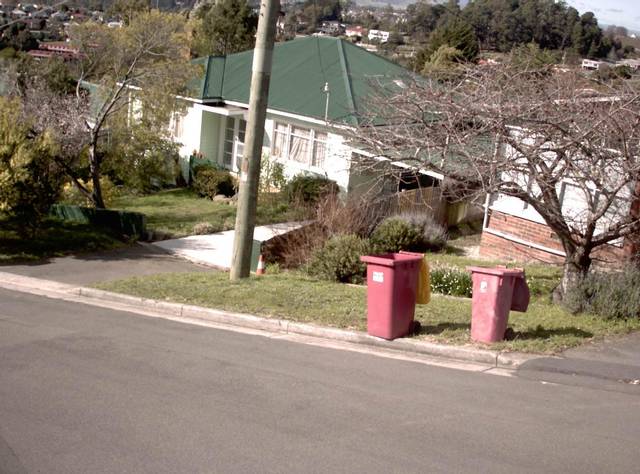
Region: Australia
Coordinates: -41.463, 147.139